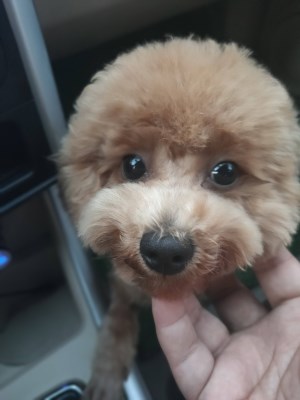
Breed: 7449-n000128-teddy